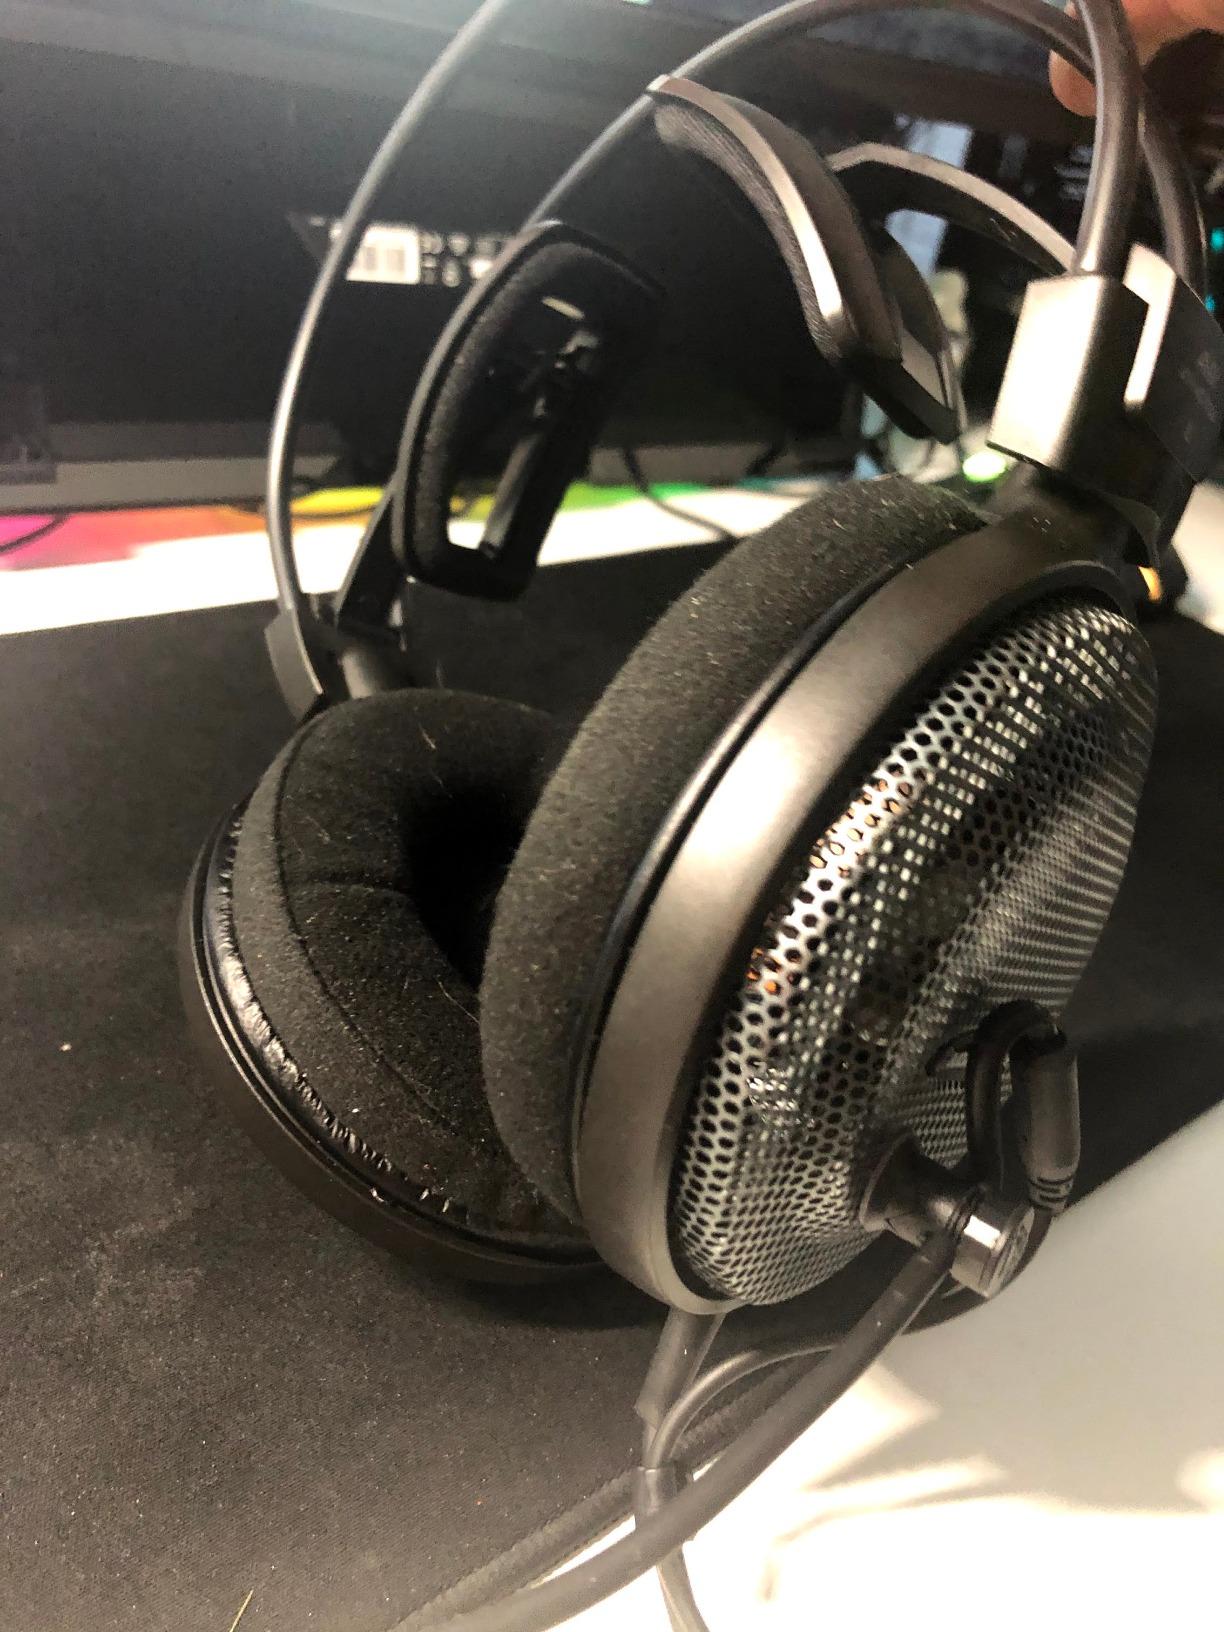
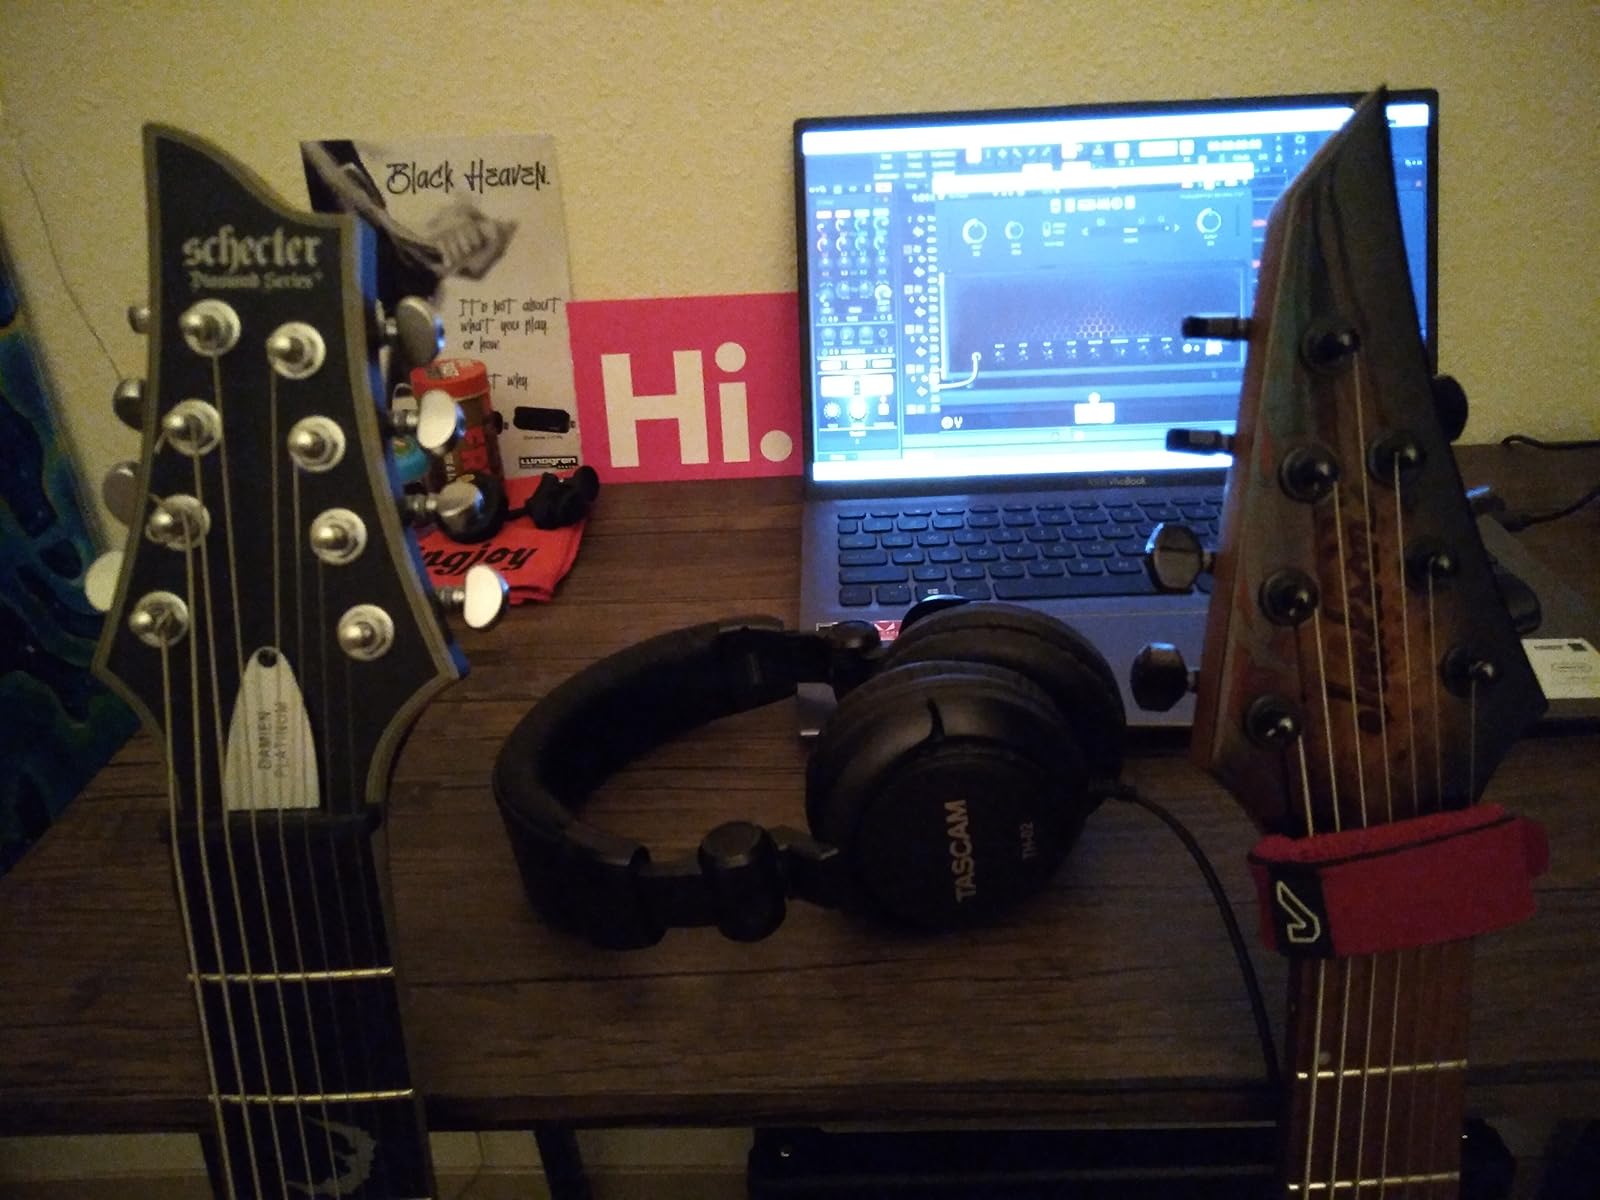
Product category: headphones
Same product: no